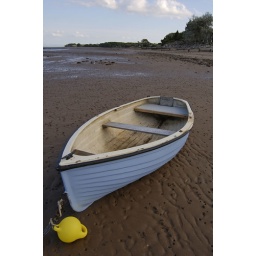
Rowing boat on beach in Dumfriesshire